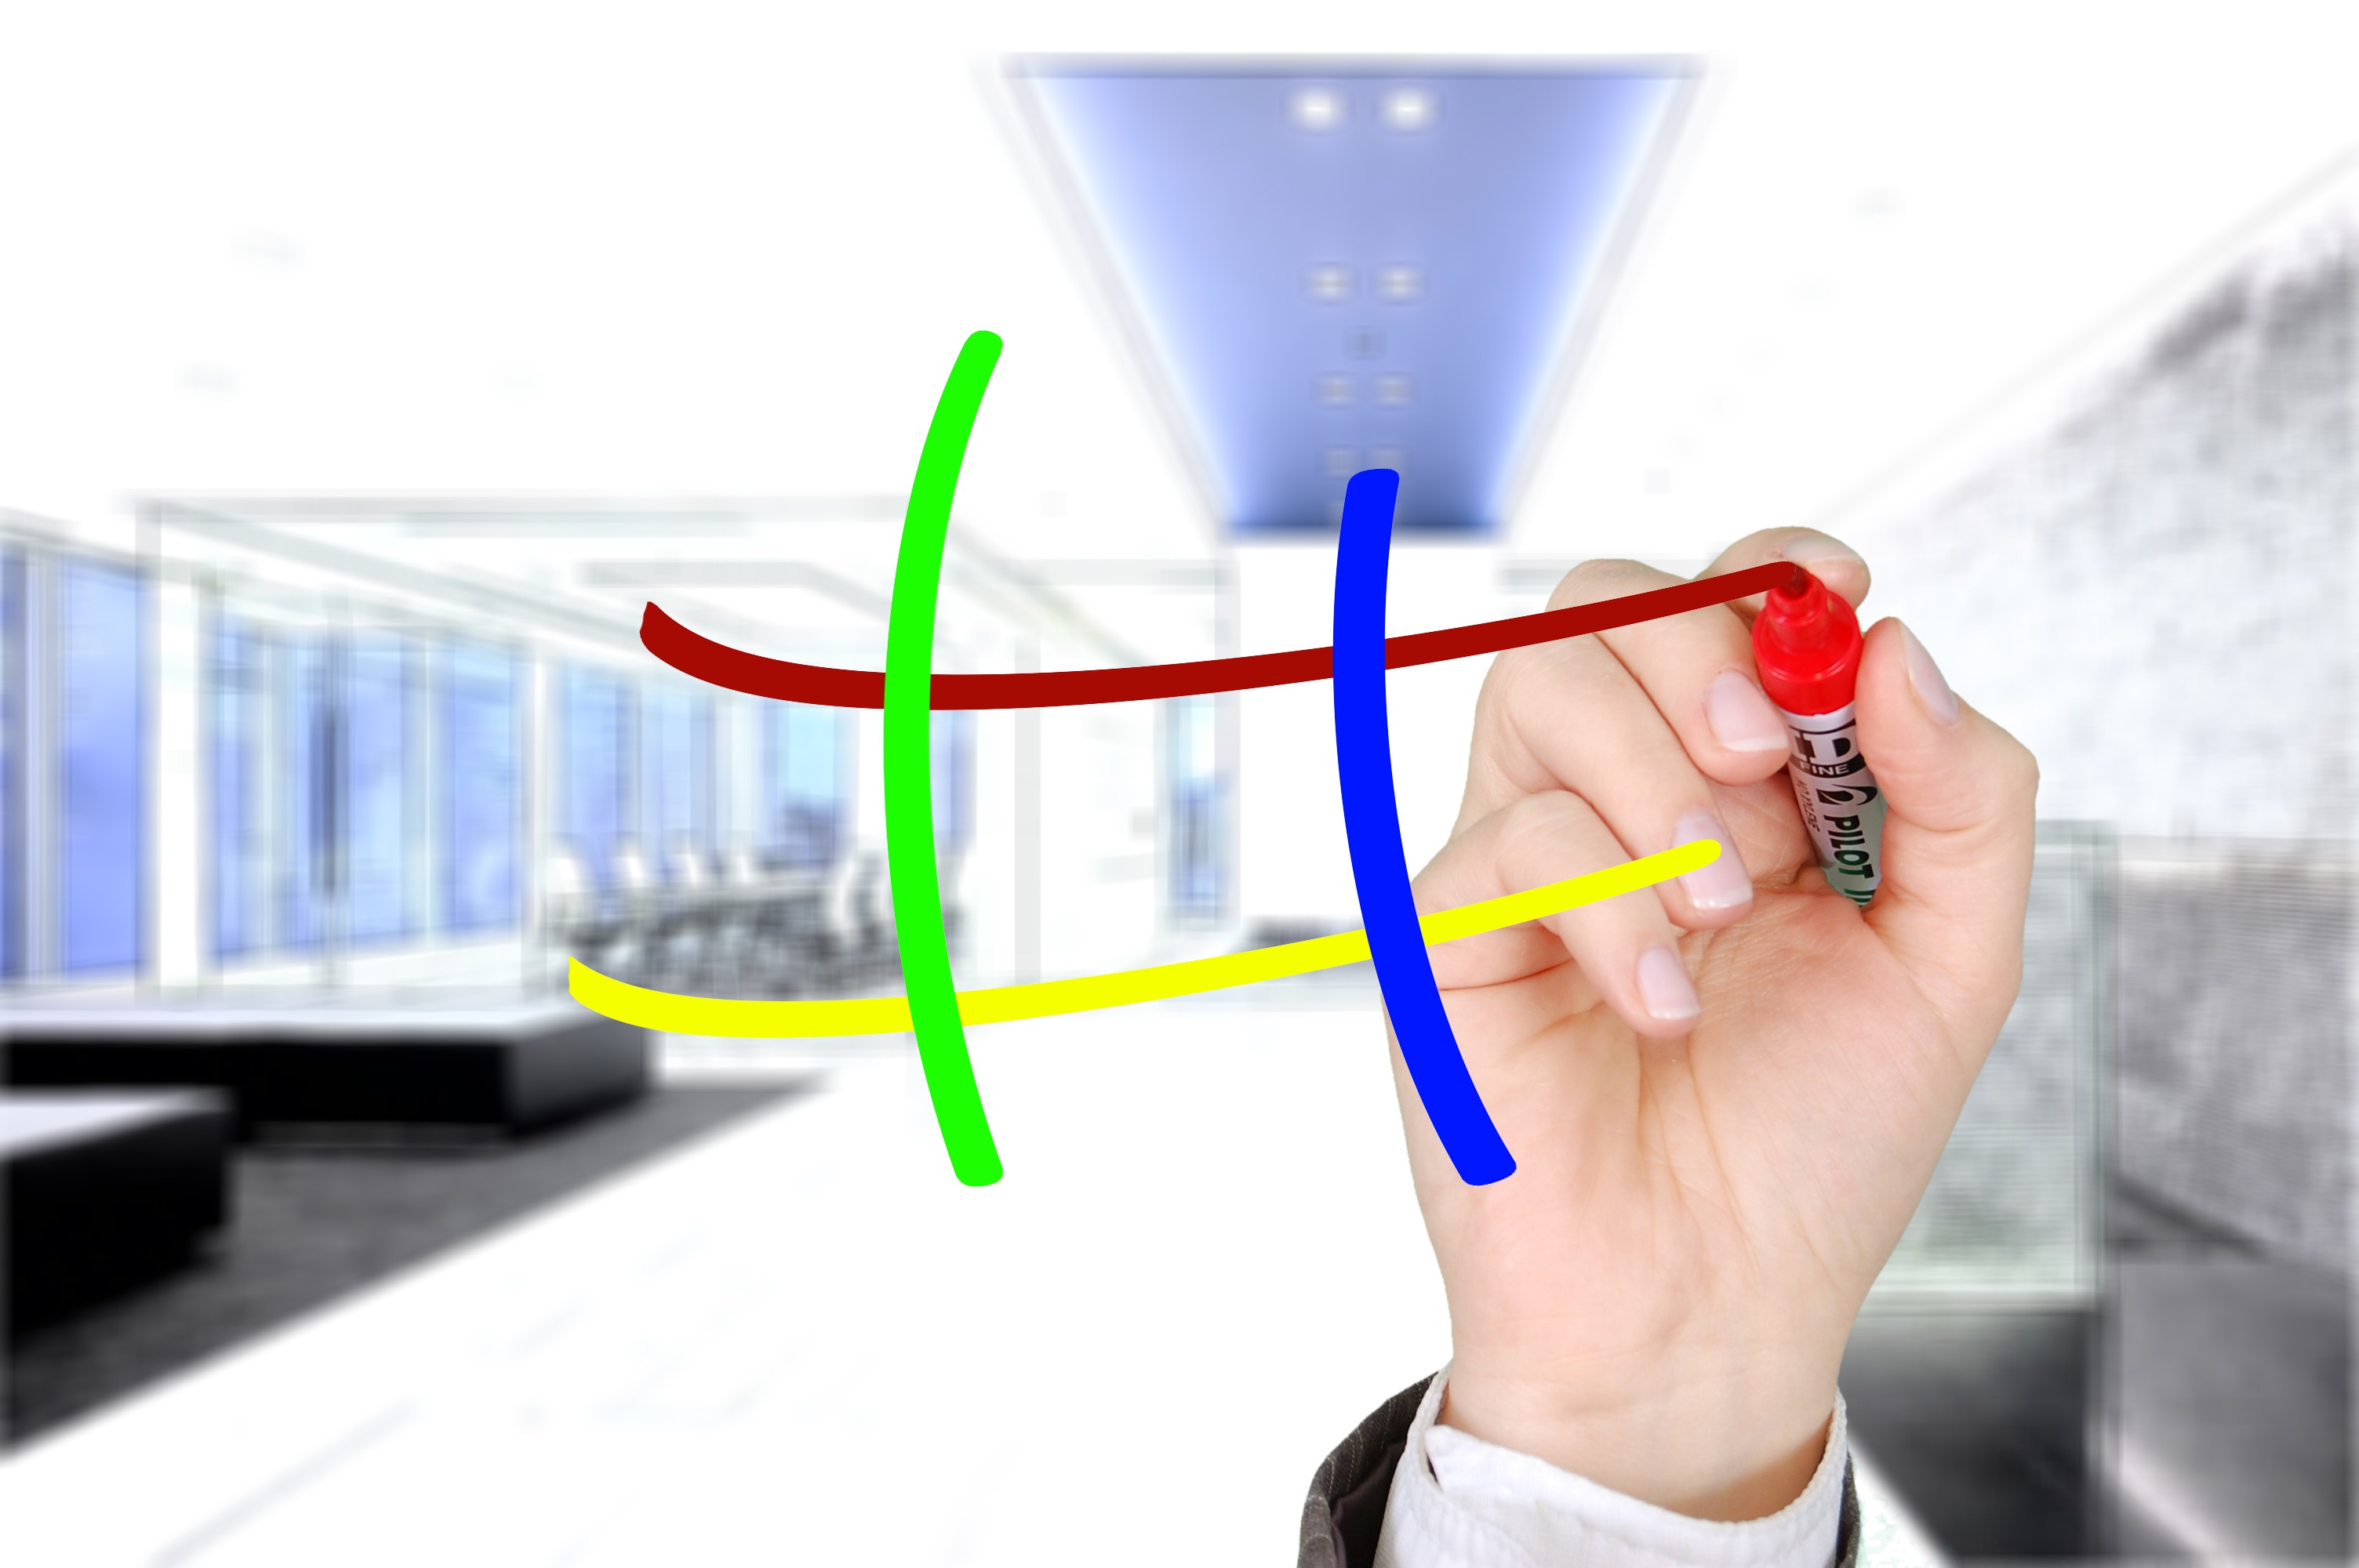
hand, line, office, business, yarn, chart, button, transparent, entanglement, glasses, diagram, mesh, hub, event, mirrored, wattle, knot, lecture, network, loop, company, leave, integration, tissue, declaration, calculation, sling, manager, mesh factory